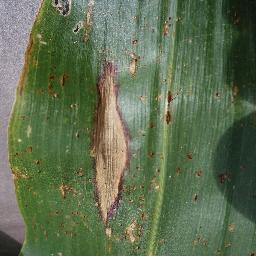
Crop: corn
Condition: (maize)_northern_blight